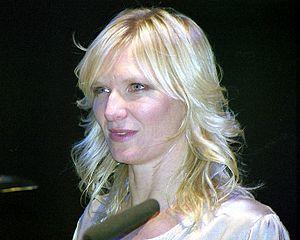
Love Actually, ou Réellement l'amour au Québec, est une comédie romantique britannique écrite et réalisée par Richard Curtis et sortie en salles en 2003. Le film se penche sur les différents aspects de l'amour montré à travers dix histoires distinctes impliquant un large éventail de personnages, dont beaucoup sont reliés entre eux, et leur évolution. Située principalement à Londres, l'action de Love Actually commence cinq semaines avant les fêtes de Noël, et se joue comme un compte à rebours jusqu'à la fête, suivie d'un épilogue un mois après les événements.